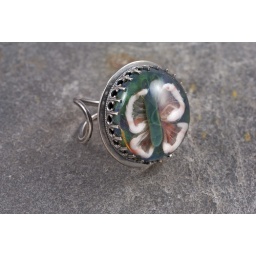
amazing boro cab by Emma. Ring heading off to live with a very special butterfly girl :)